Philippine Diamond Tower

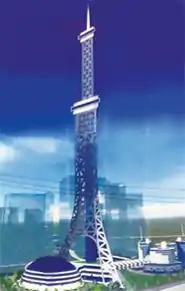
Render of the Philippine Diamond Tower in Quezon City

The Philippine Diamond Tower was a proposed broadcast and observation tower to be built in the former Manila Seedling Bank property in the Triangle Park business district in Quezon City, Philippines. The groundbreaking for the tower was initially scheduled to take place last October 12, 2014, in line with Quezon City's 75th foundation anniversary. Construction of the tower was planned to take place in mid 2015 and was planned to be completed in 2019.